József Ember

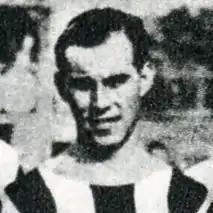
Ember in 1929

József Ember (15 March 1908 – 8 December 1982) was a Hungarian football coach who managed the national sides of Ghana and Nigeria during the 1960s. During the 1950s, Ember also helped coach the China national team. Ember died on 8 December 1982, at the age of 74.